Amalia von Dyhrn

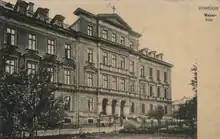
The Dyhrn mansion in Hermsdorf was rebuilt in an orphanage in the 1870s

Although she had no children, Amalia and Julius took care of two of their closest relatives. Since 1822 their nephew Alfred von Dyhrn was living at their mansion in Hermsdorf, and later Amalia also took care of her niece Baroness Anette von Dyhrn.